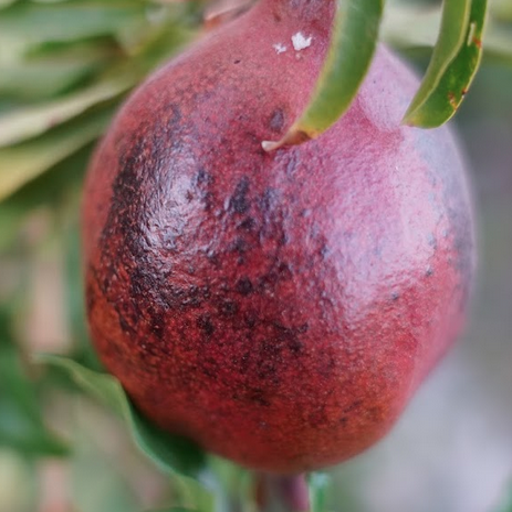
Label: Sunburn